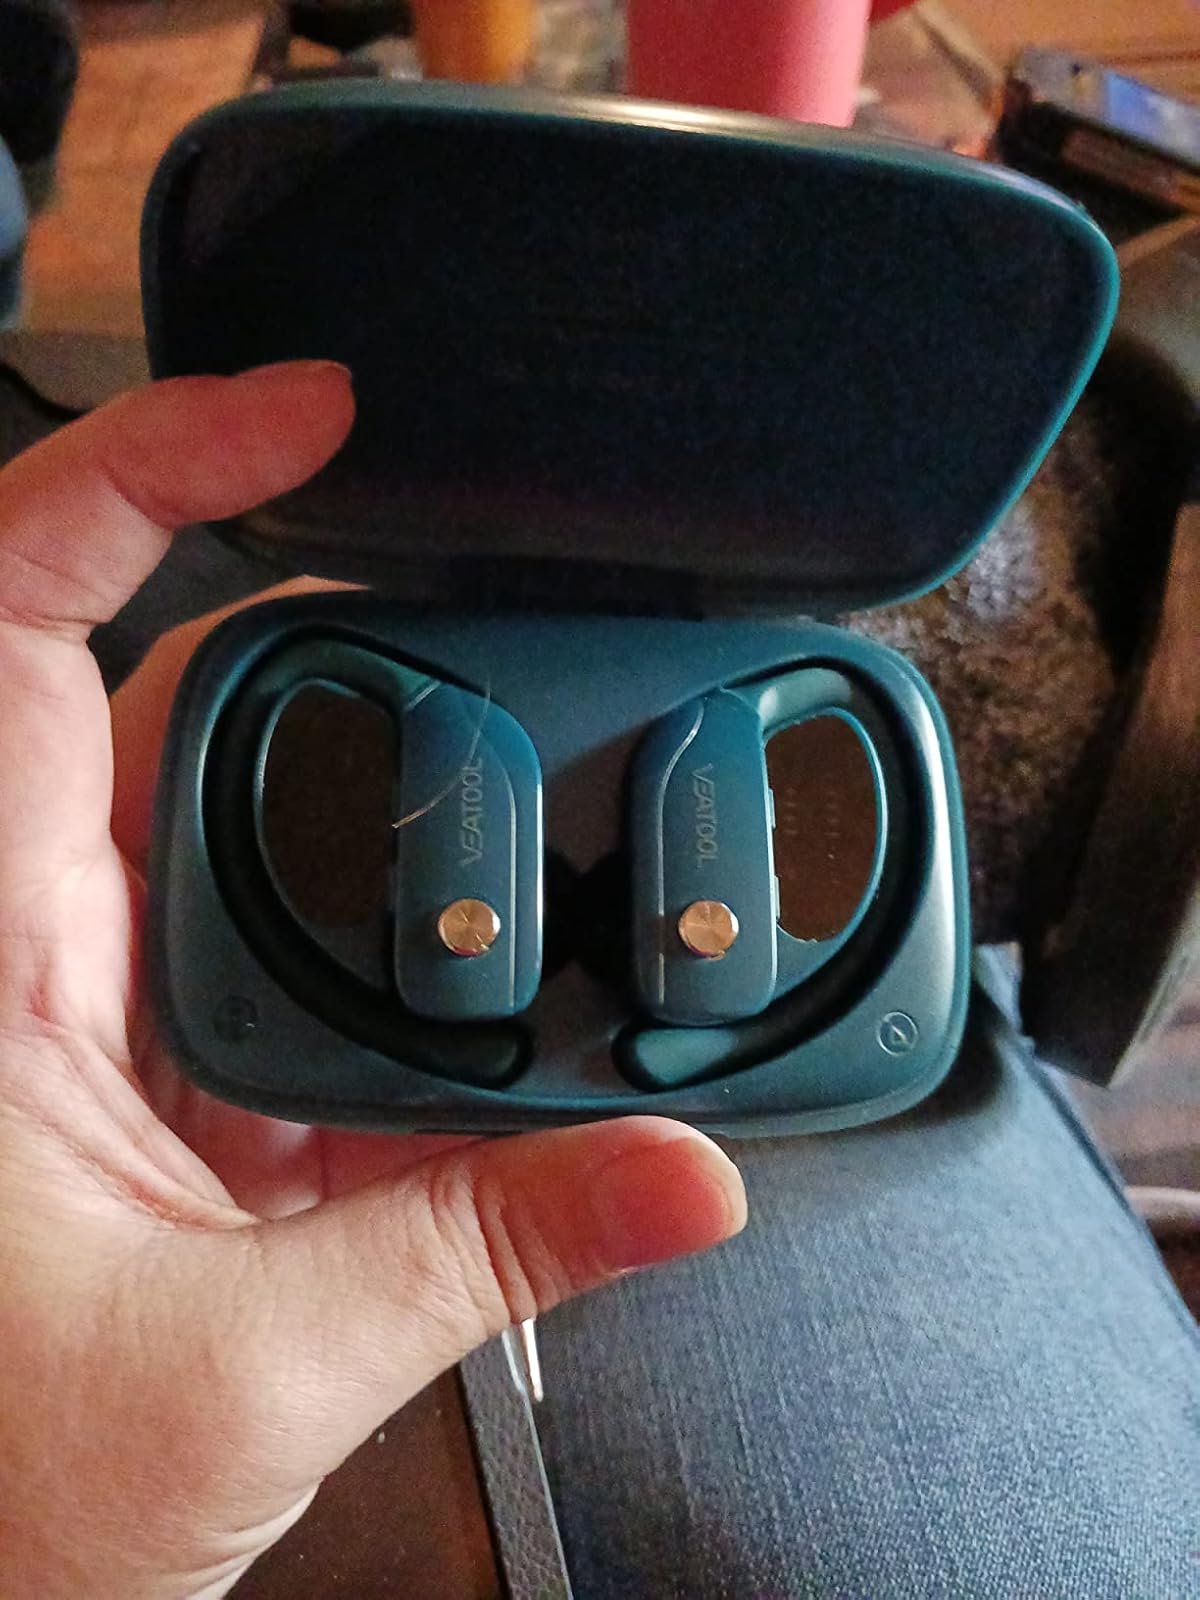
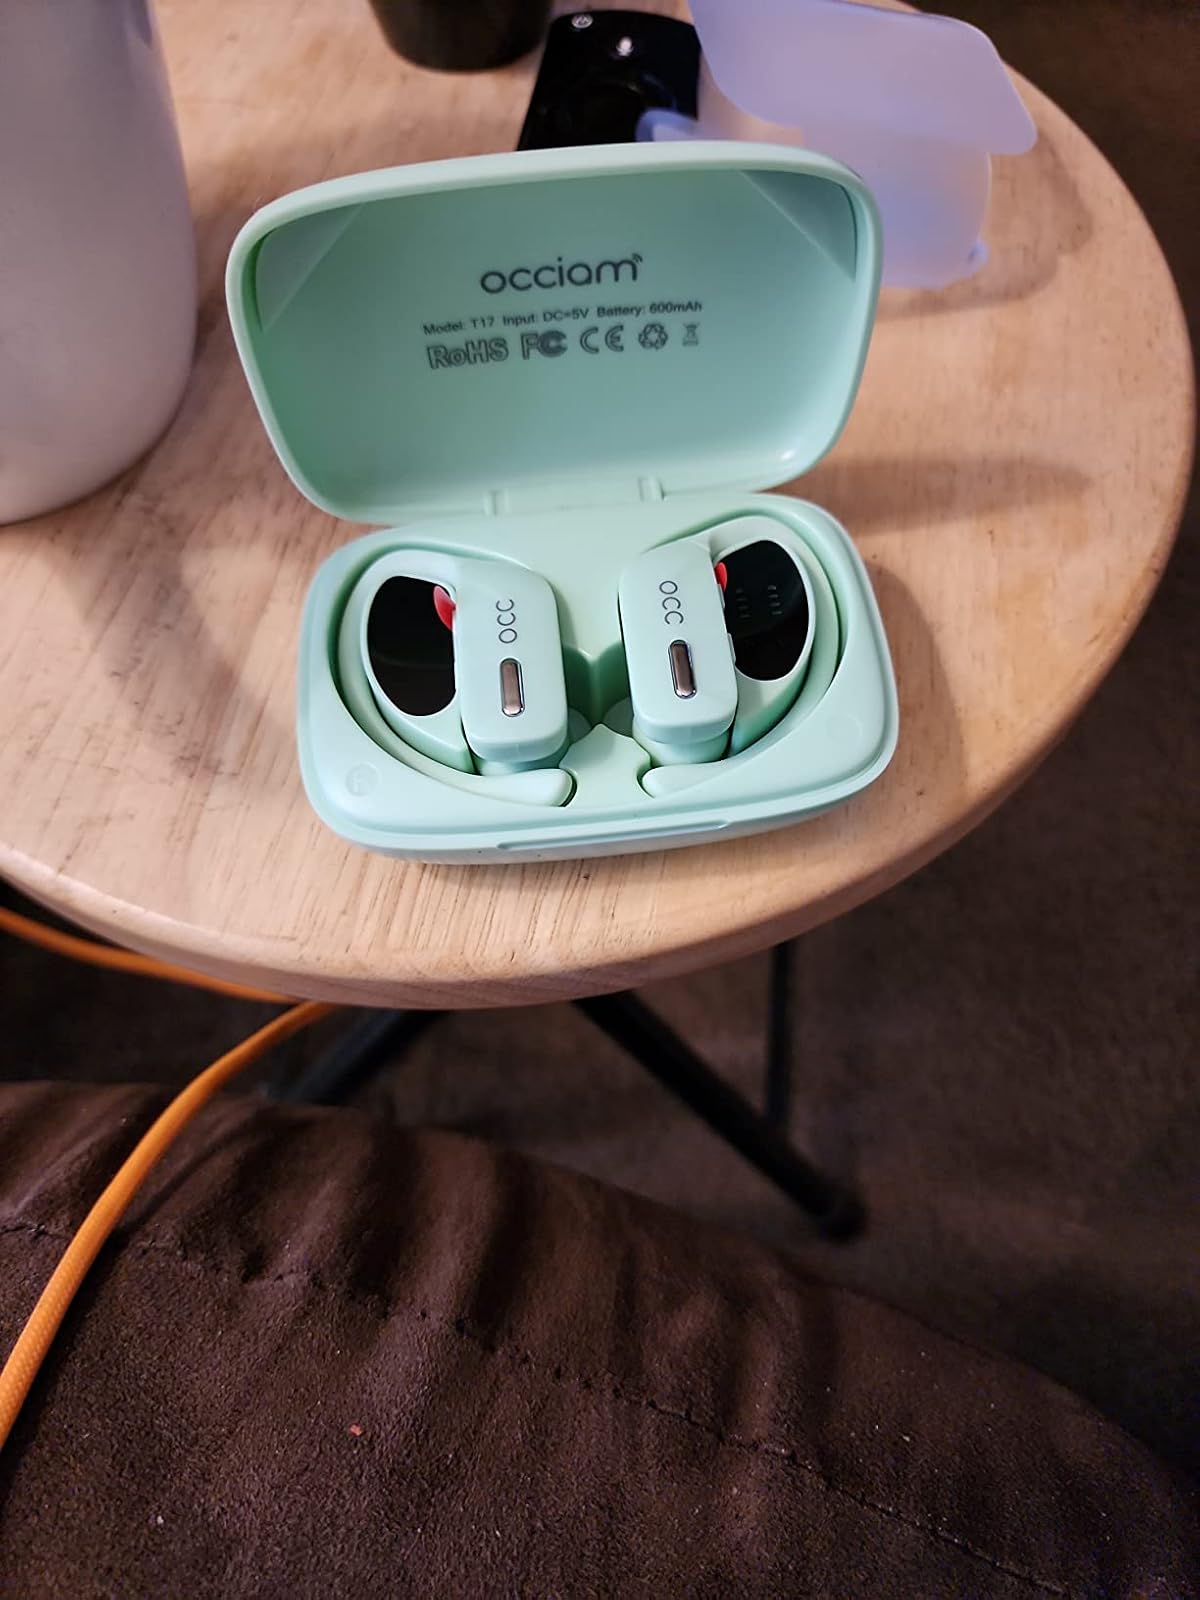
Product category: earbuds
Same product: no